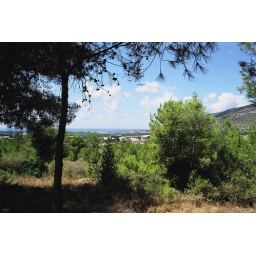
View of sea and blue sky through the trees near Shlomit